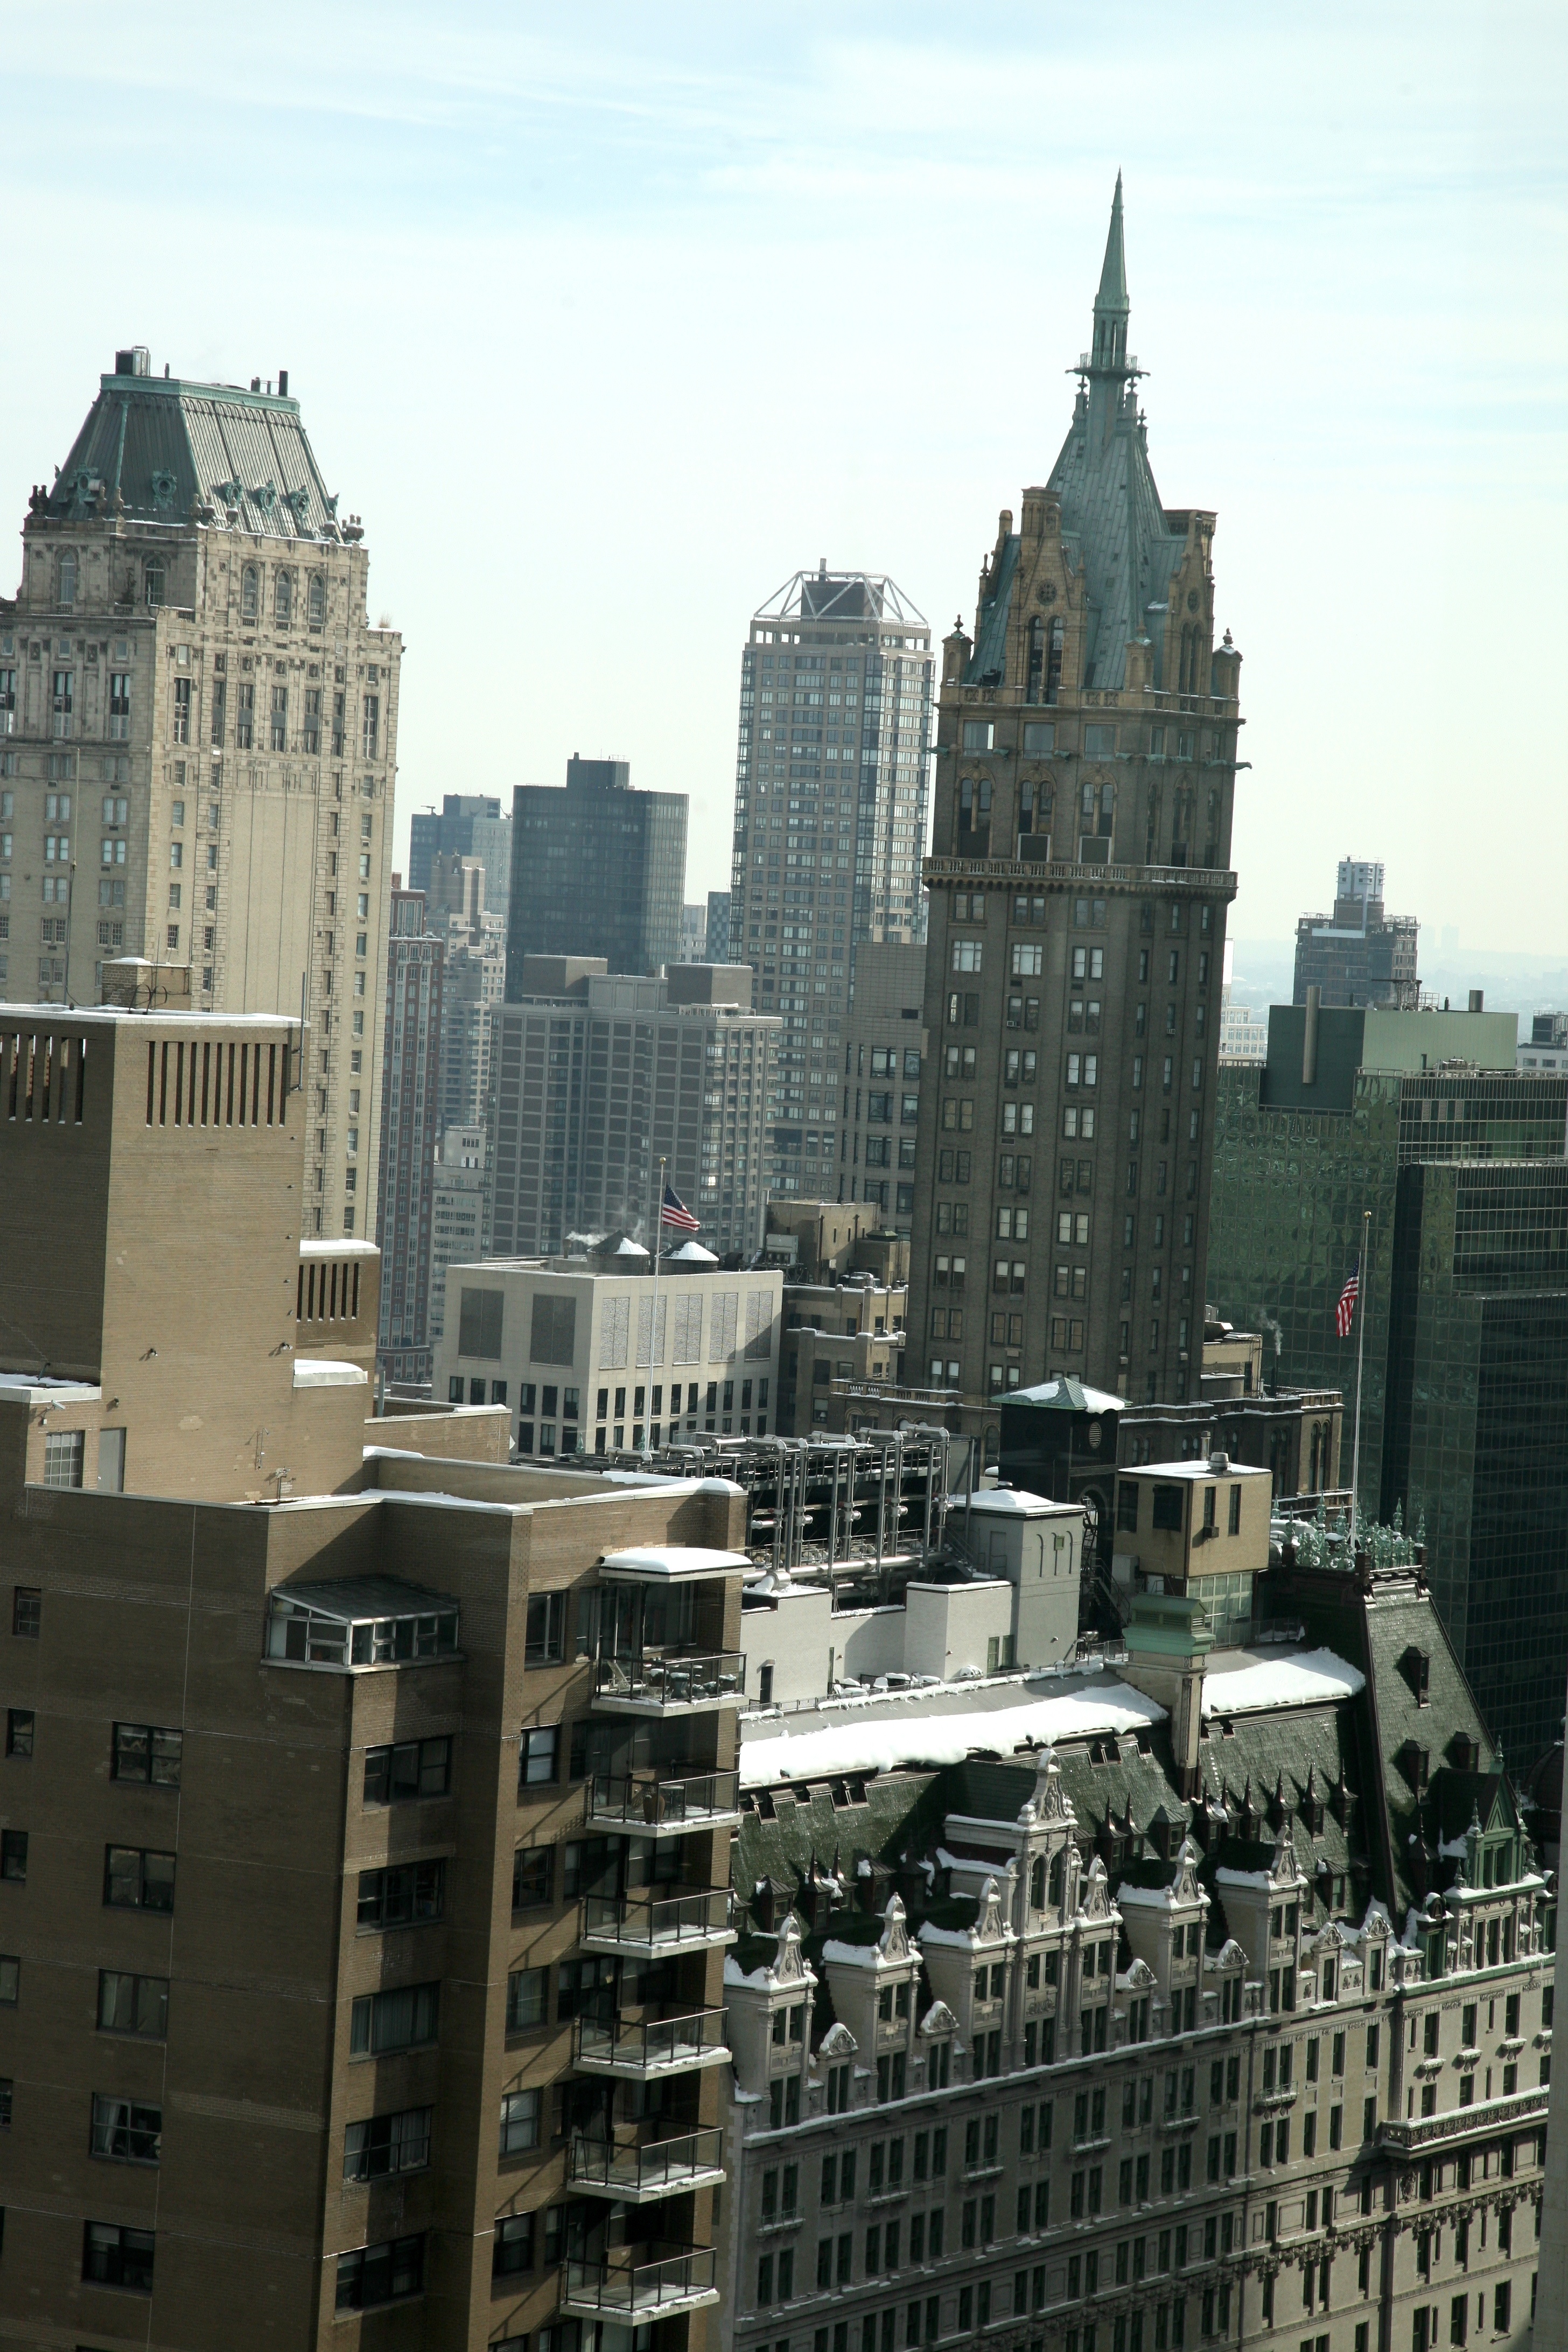
architecture, skyline, city, skyscraper, cityscape, downtown, tower, nyc, landmark, tower block, newyork, hotel, newyorkcity, ny, metropolis, midtownwest, parkermeridien, parkermeridienhotel, urban area, geographical feature, human settlement, metropolitan area